Burgdorf, Hanover

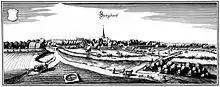
Burgdorf in the year 1654 on a Merian engraving

Burgdorf comprises the town proper and the villages Beinhorn, Dachtmissen, Heeßel, Hülptingsen, Otze, Ramlingen-Ehlershausen, Schillerslage, Sorgensen and Weferlingsen. Ramlingen-Ehlershausen consists of the villages Ramlingen and Ehlershausen. Heeßel also includes the hamlet Ahrbeck southwest of the town proper.